Chad

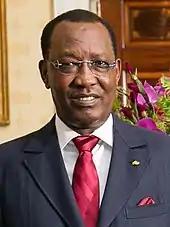
Despite internal political opposition, coup attempts, and a civil war, Idriss Déby continuously ruled Chad from 1990 until his death in 2021

Déby attempted to reconcile the rebel groups and reintroduced multiparty politics. Chadians approved a new constitution by referendum, and in 1996, Déby easily won a competitive presidential election. He won a second term five years later. Oil exploitation began in Chad in 2003, bringing with it hopes that Chad would, at last, have some chances of peace and prosperity. Instead, internal dissent worsened, and a new civil war broke out. Déby unilaterally modified the constitution to remove the two-term limit on the presidency; this caused an uproar among the civil society and opposition parties.